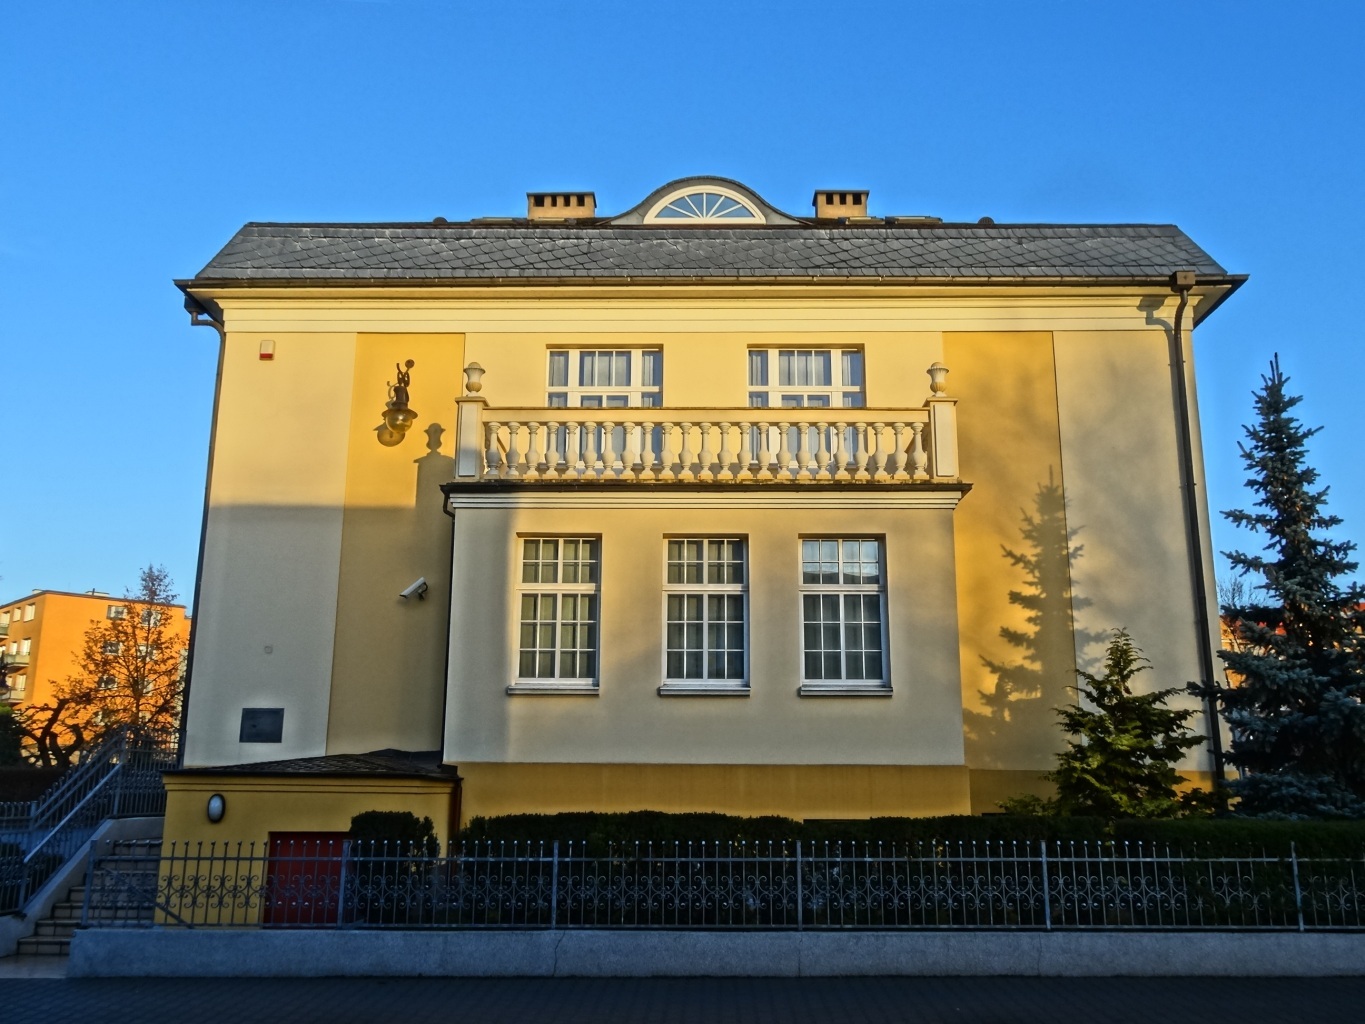
architecture, villa, house, window, building, home, facade, historic, poland, front, estate, residential area, bydgoszcz, ossolinskich